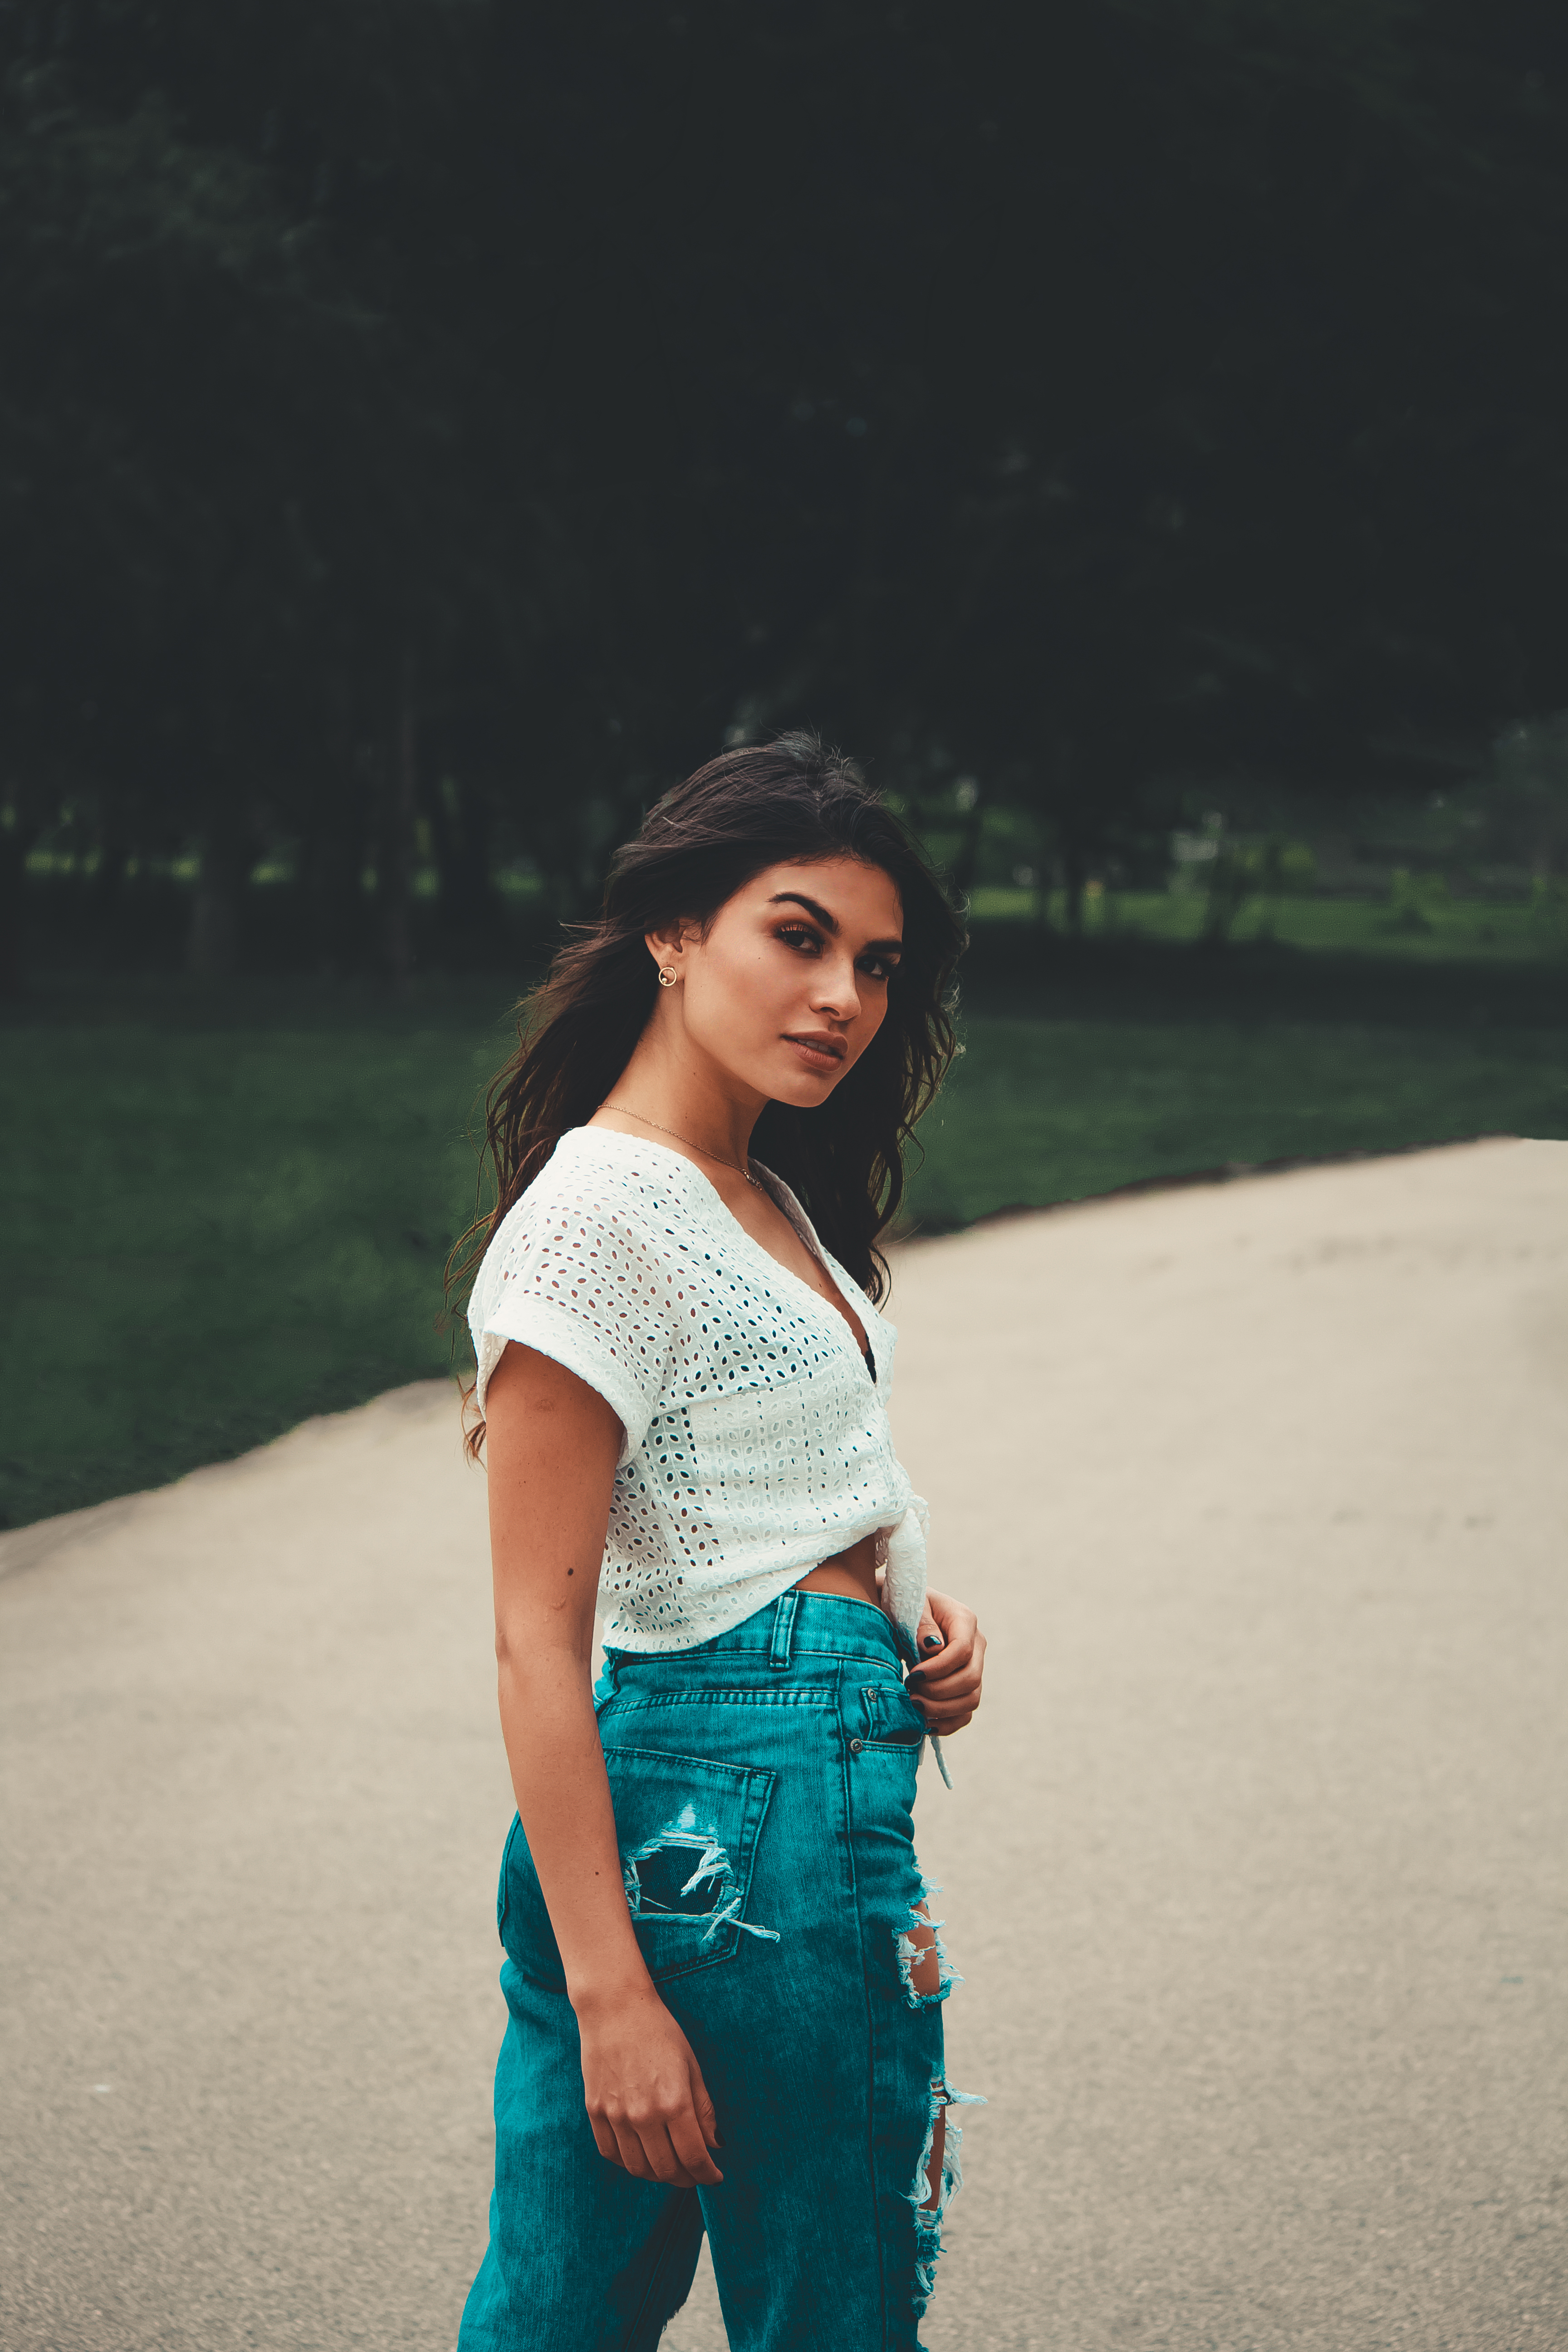
girl, white, beauty, lady, shoulder, cool, turquoise, jeans, fashion, photography, photo shoot, fun, long hair, denim, smile, waist, trunk, abdomen, t shirt, style, street fashion, top, black hair